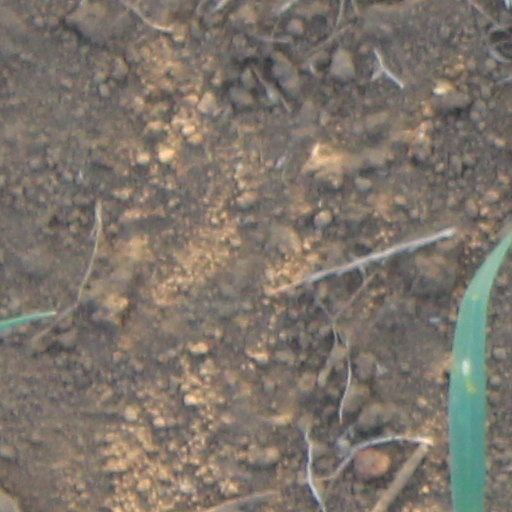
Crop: wheat